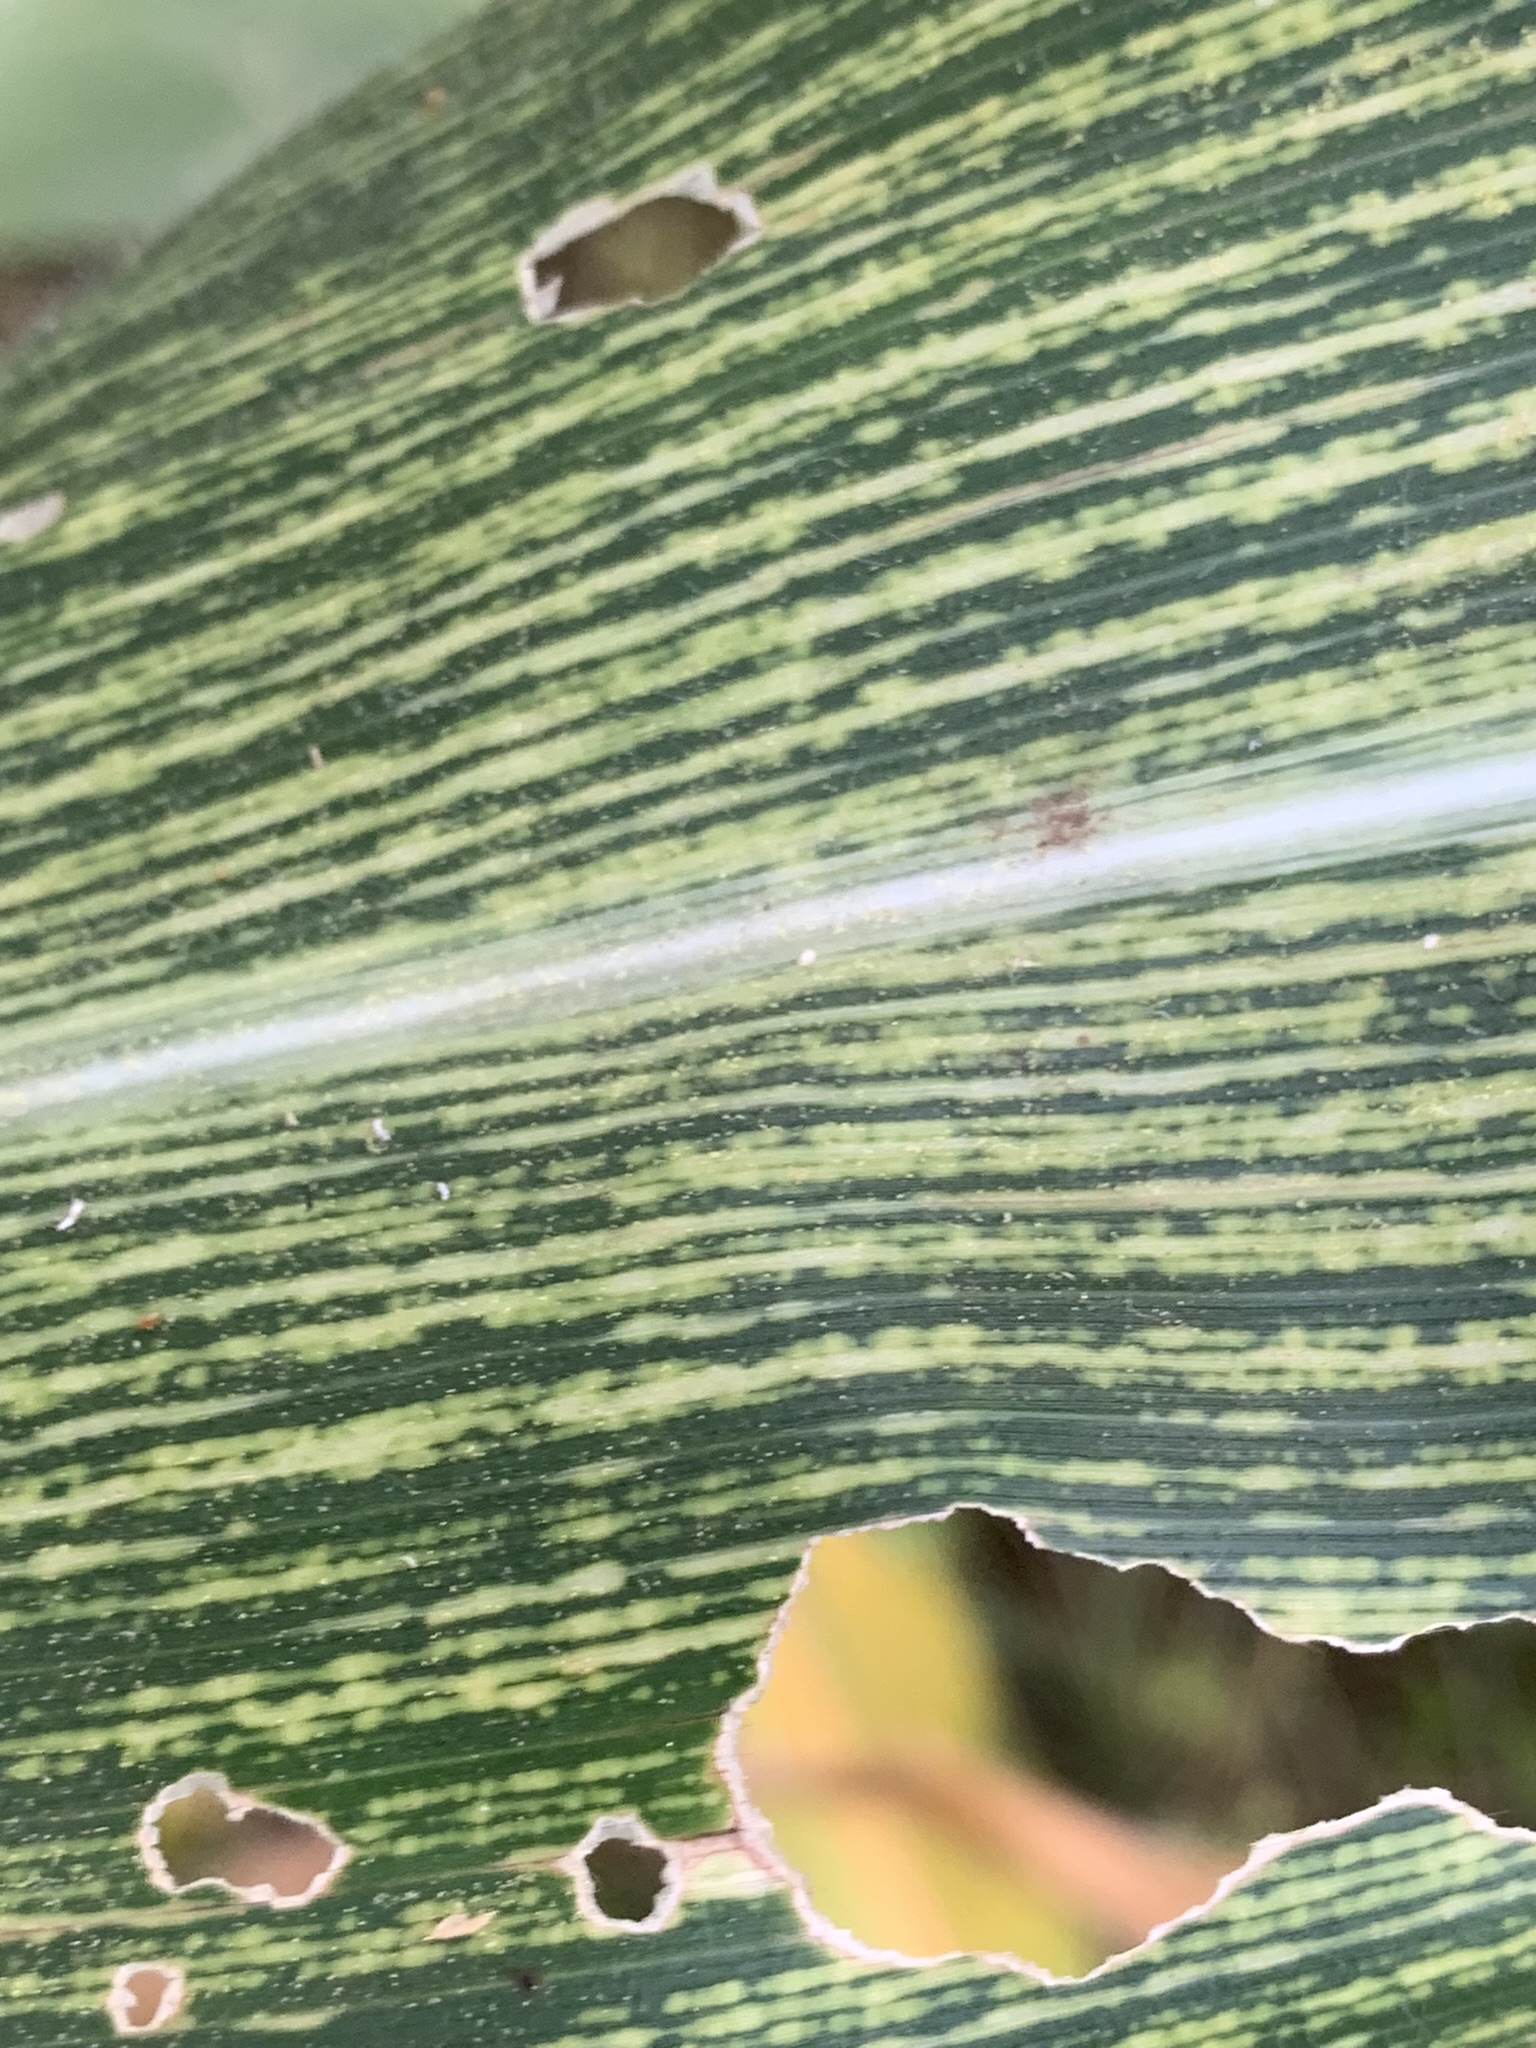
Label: MSV